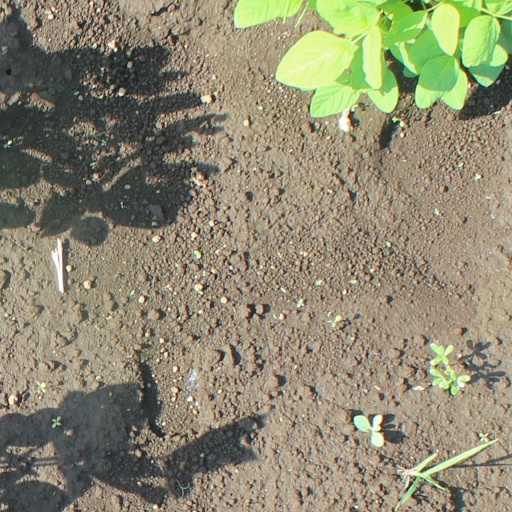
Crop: soybean